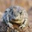
Label: frog